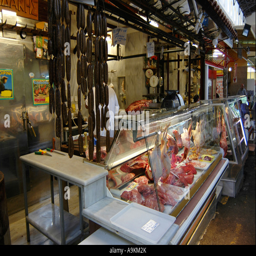
butchers stall in the main street market